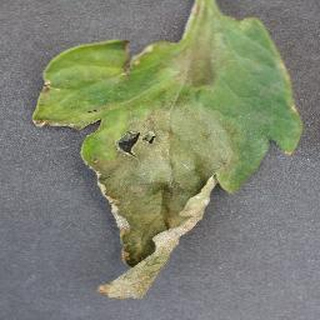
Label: tomato_late_blight